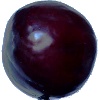
Label: Plum 2